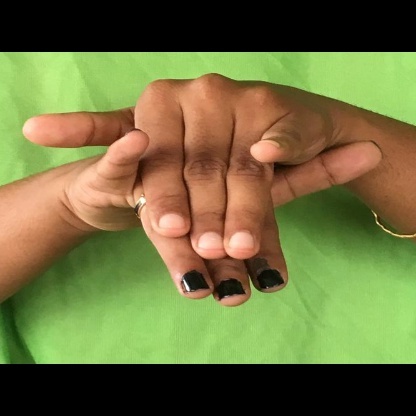
Mudra: Varaha